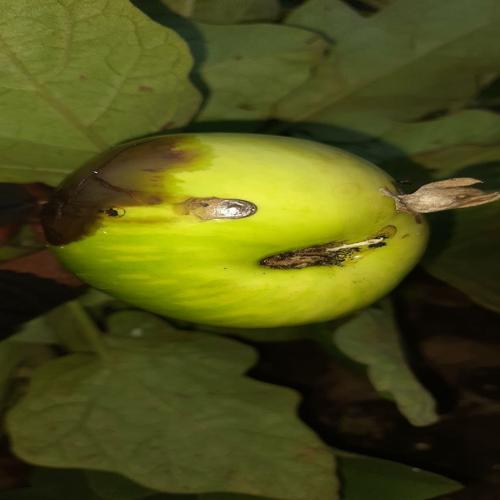
Label: Phomopsis Bright